Odes (Horace)

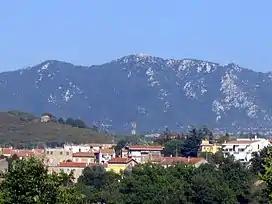
Monte Soratte (Soracte) seen from Via Flaminia

The ancient editor Porphyrion read the first six odes of this book as a single sequence, one unified by a common moral purpose and addressed to all patriotic citizens of Rome. These six "Roman odes", as they have since been called (by H.T. Plüss in 1882), share a common metre and take as a common theme the glorification of Roman virtues and the attendant glory of Rome under Augustus. Ode III.2 contains the famous line ("It is sweet and honorable to die for one's country"). Ode III.5 makes explicit identification of Augustus as a new Jove destined to restore in modern Rome the valor of past Roman heroes like Marcus Atilius Regulus, whose story occupies the second half of the poem.